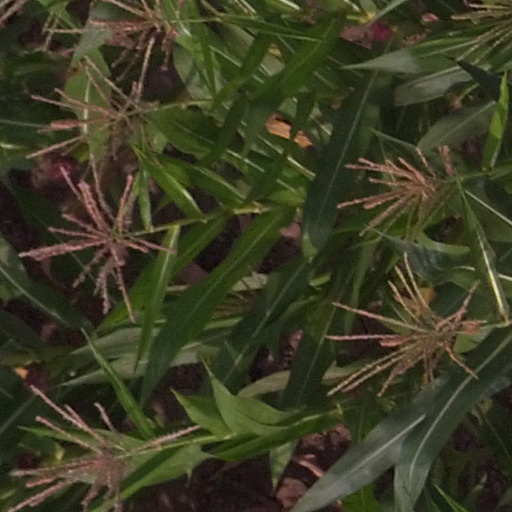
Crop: maize; corn